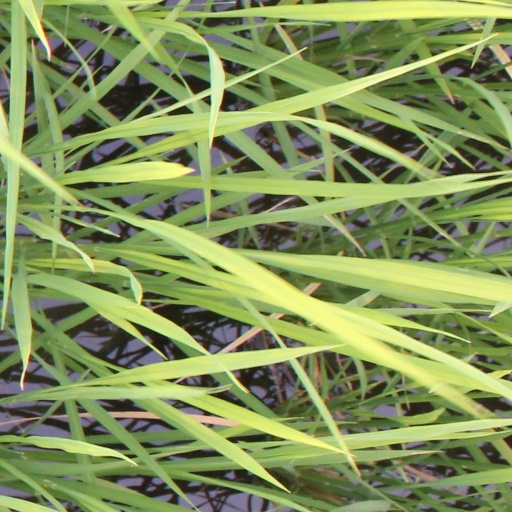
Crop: rice